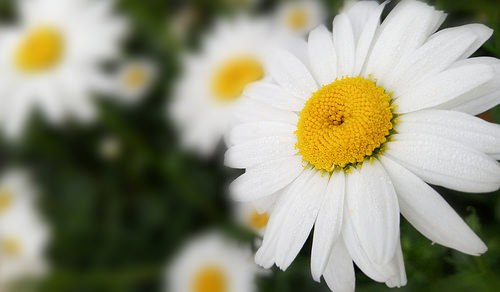
Flower: daisy